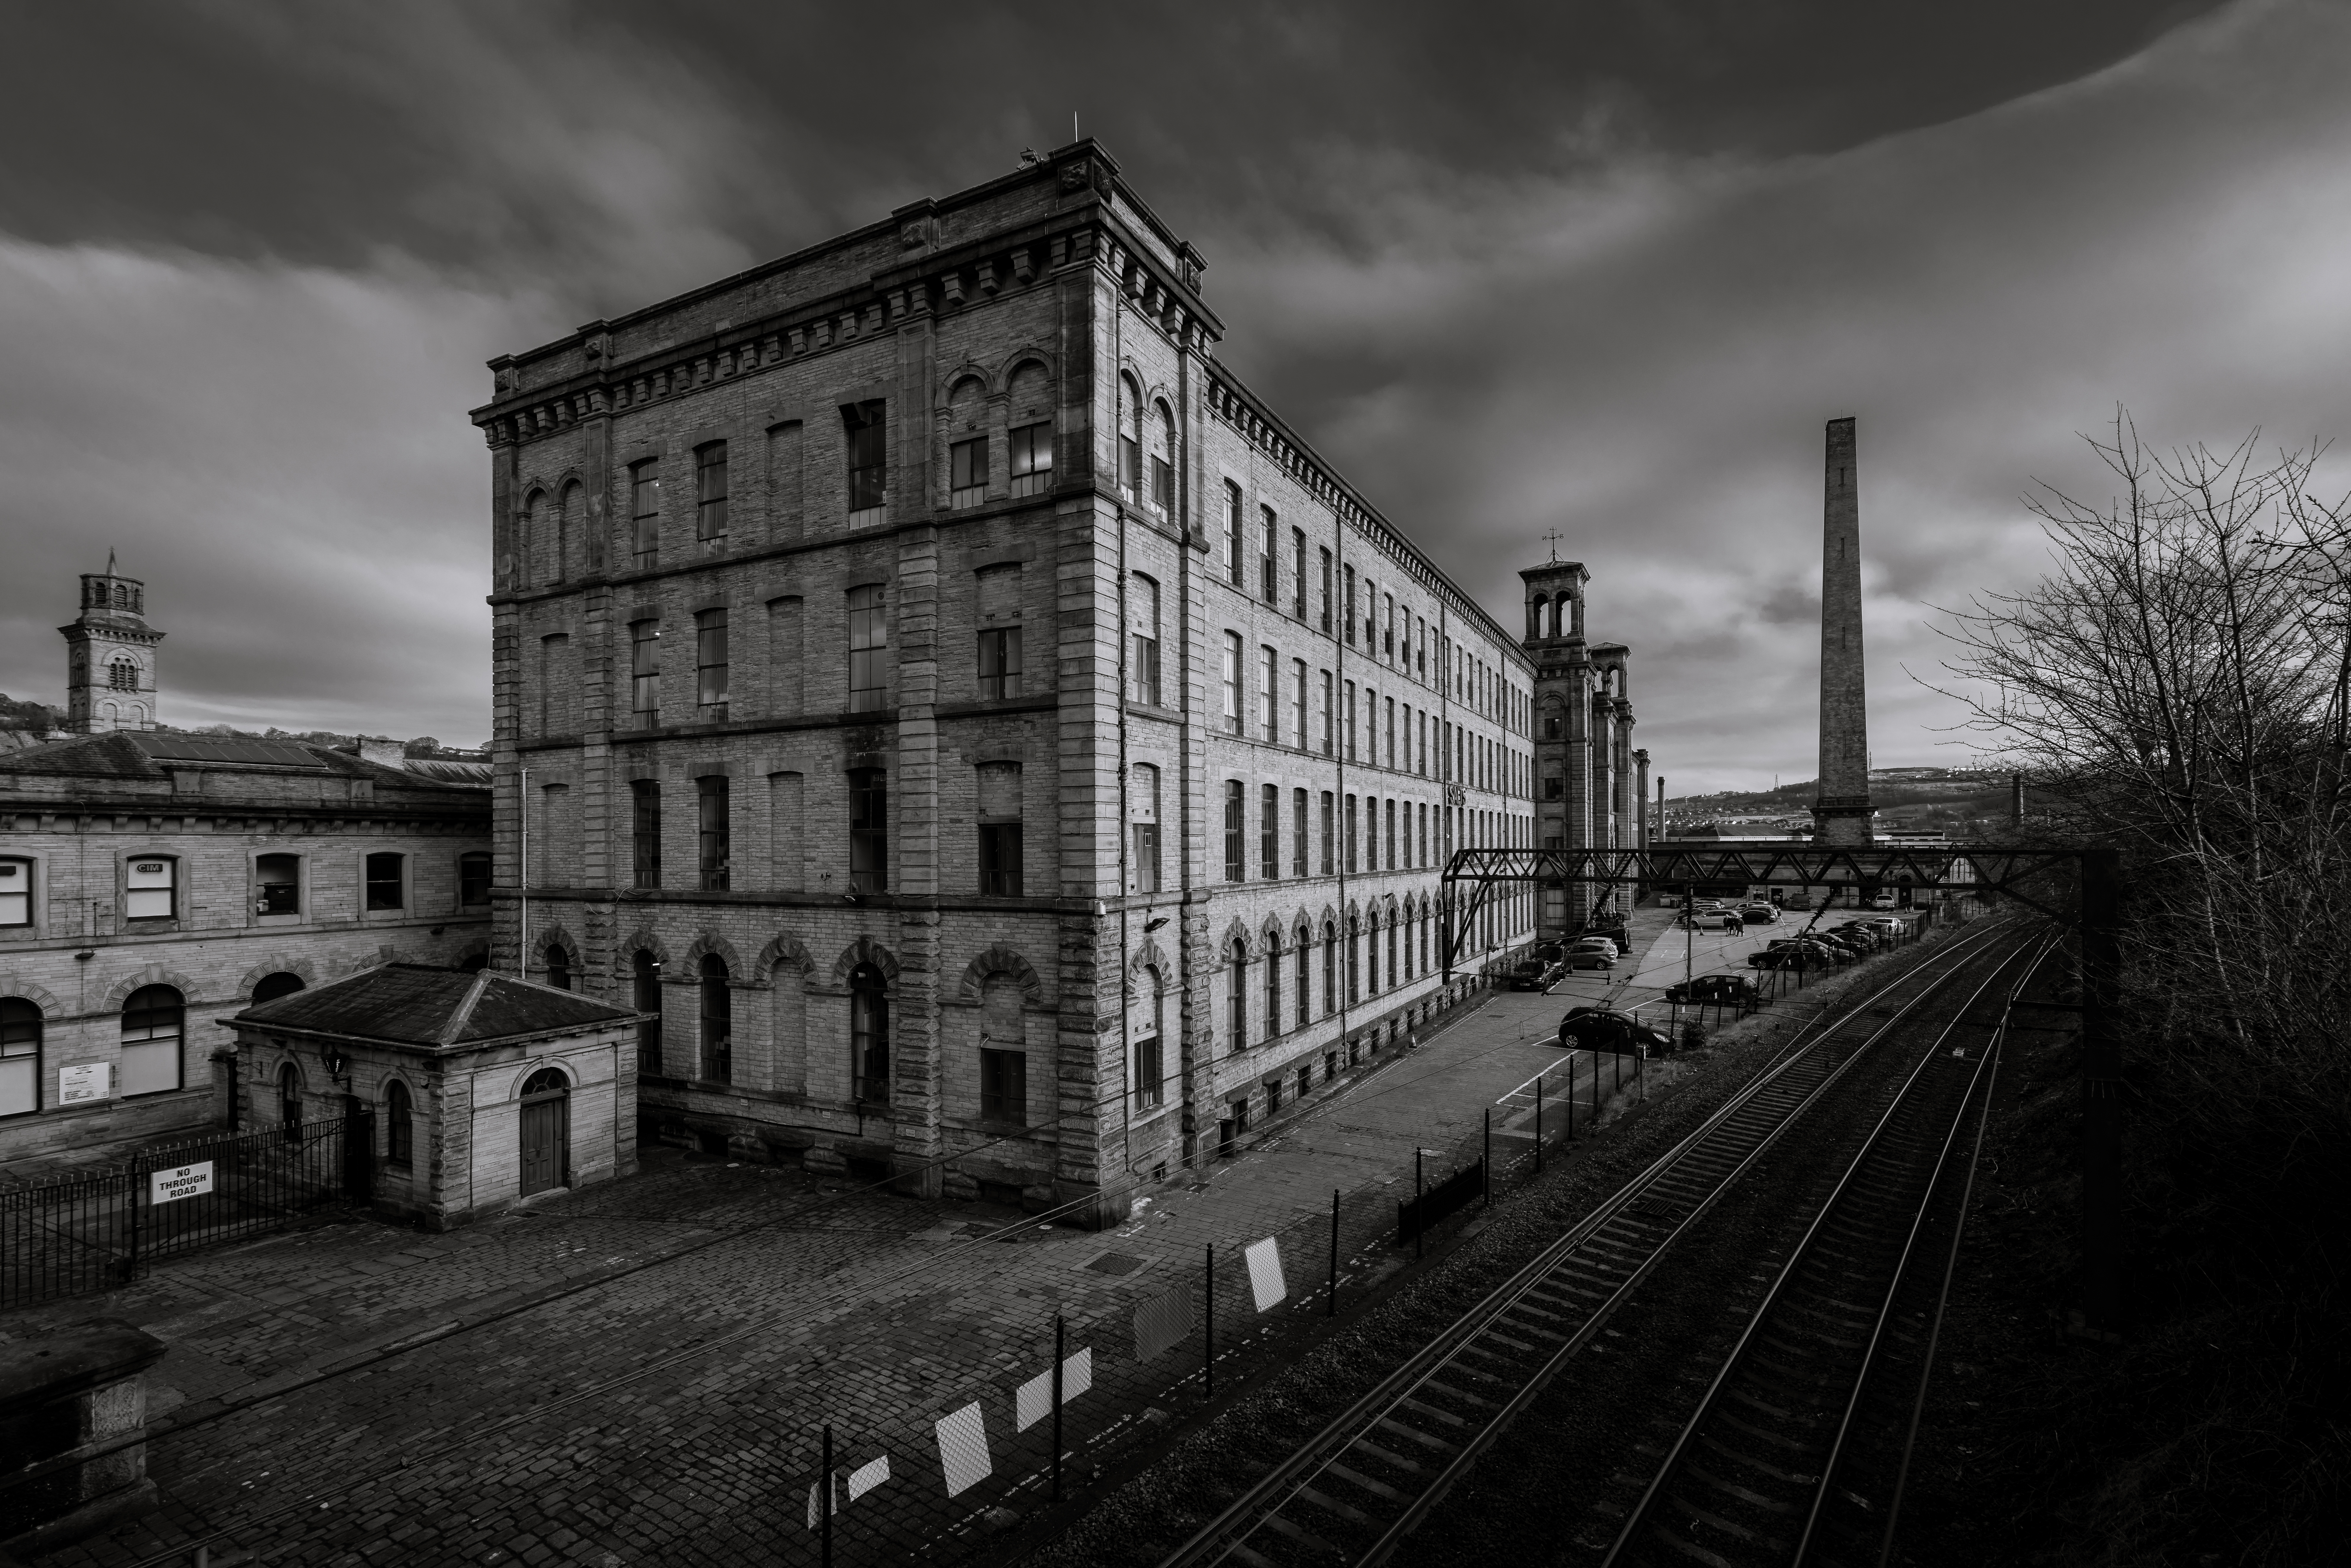
white, black, sky, black and white, monochrome, architecture, monochrome photography, urban area, cloud, transport, building, photography, atmosphere, city, house, stock photography, street, style, track, Colorfulness, metropolis, residential area, meteorological phenomenon, road